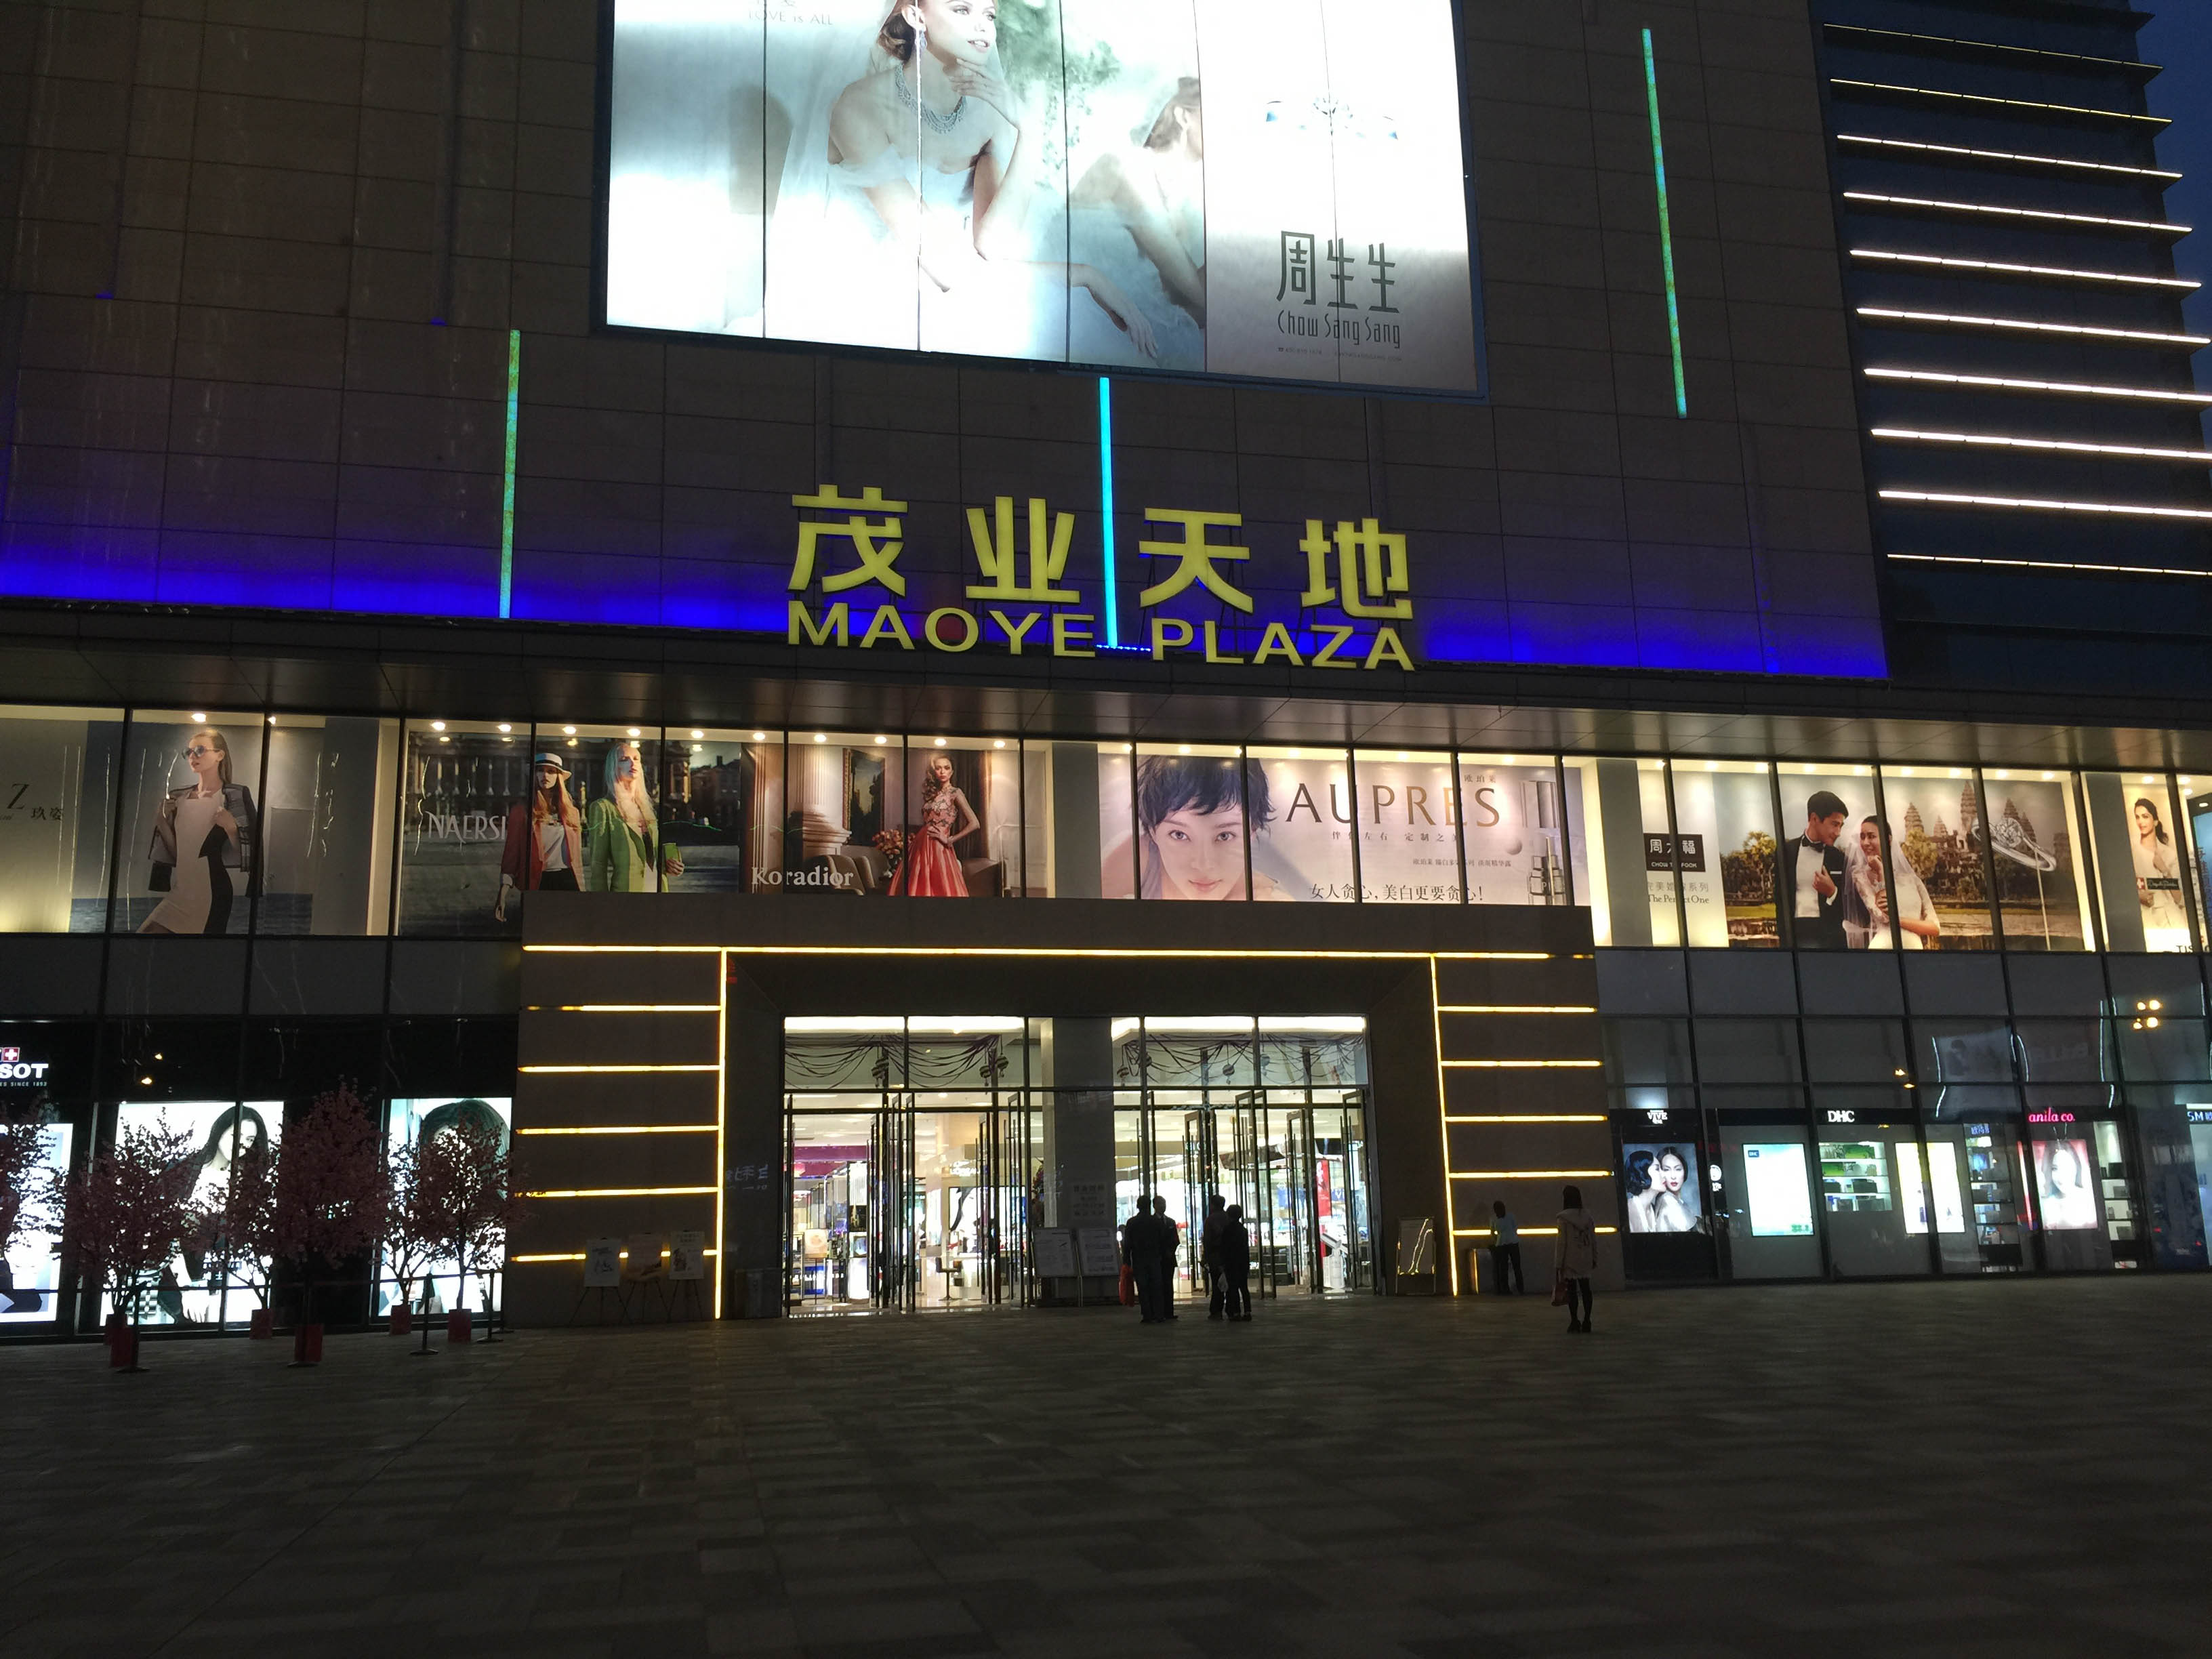
night, downtown, interior design, urban area, display device